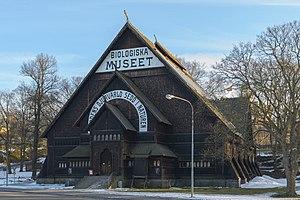
Le musée de biologie de Stockholm (en suédois Biologiska museet) est un musée d'histoire naturelle situé sur l'île de Djurgården dans le centre de la capitale suédoise.
Le musée de biologie de Stockholm est un musée d'histoire naturelle situé sur l'île de Djurgården dans le centre de la capitale suédoise.